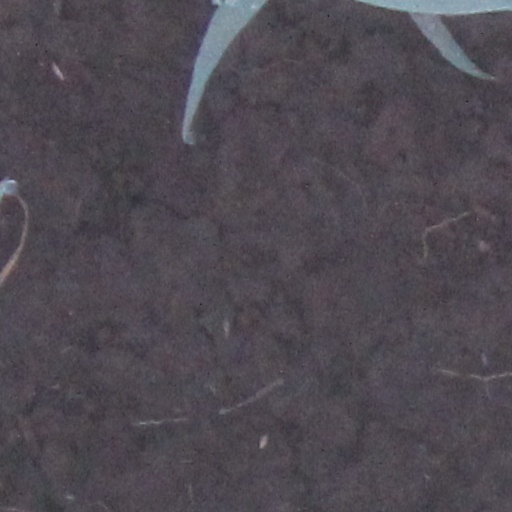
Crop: wheat